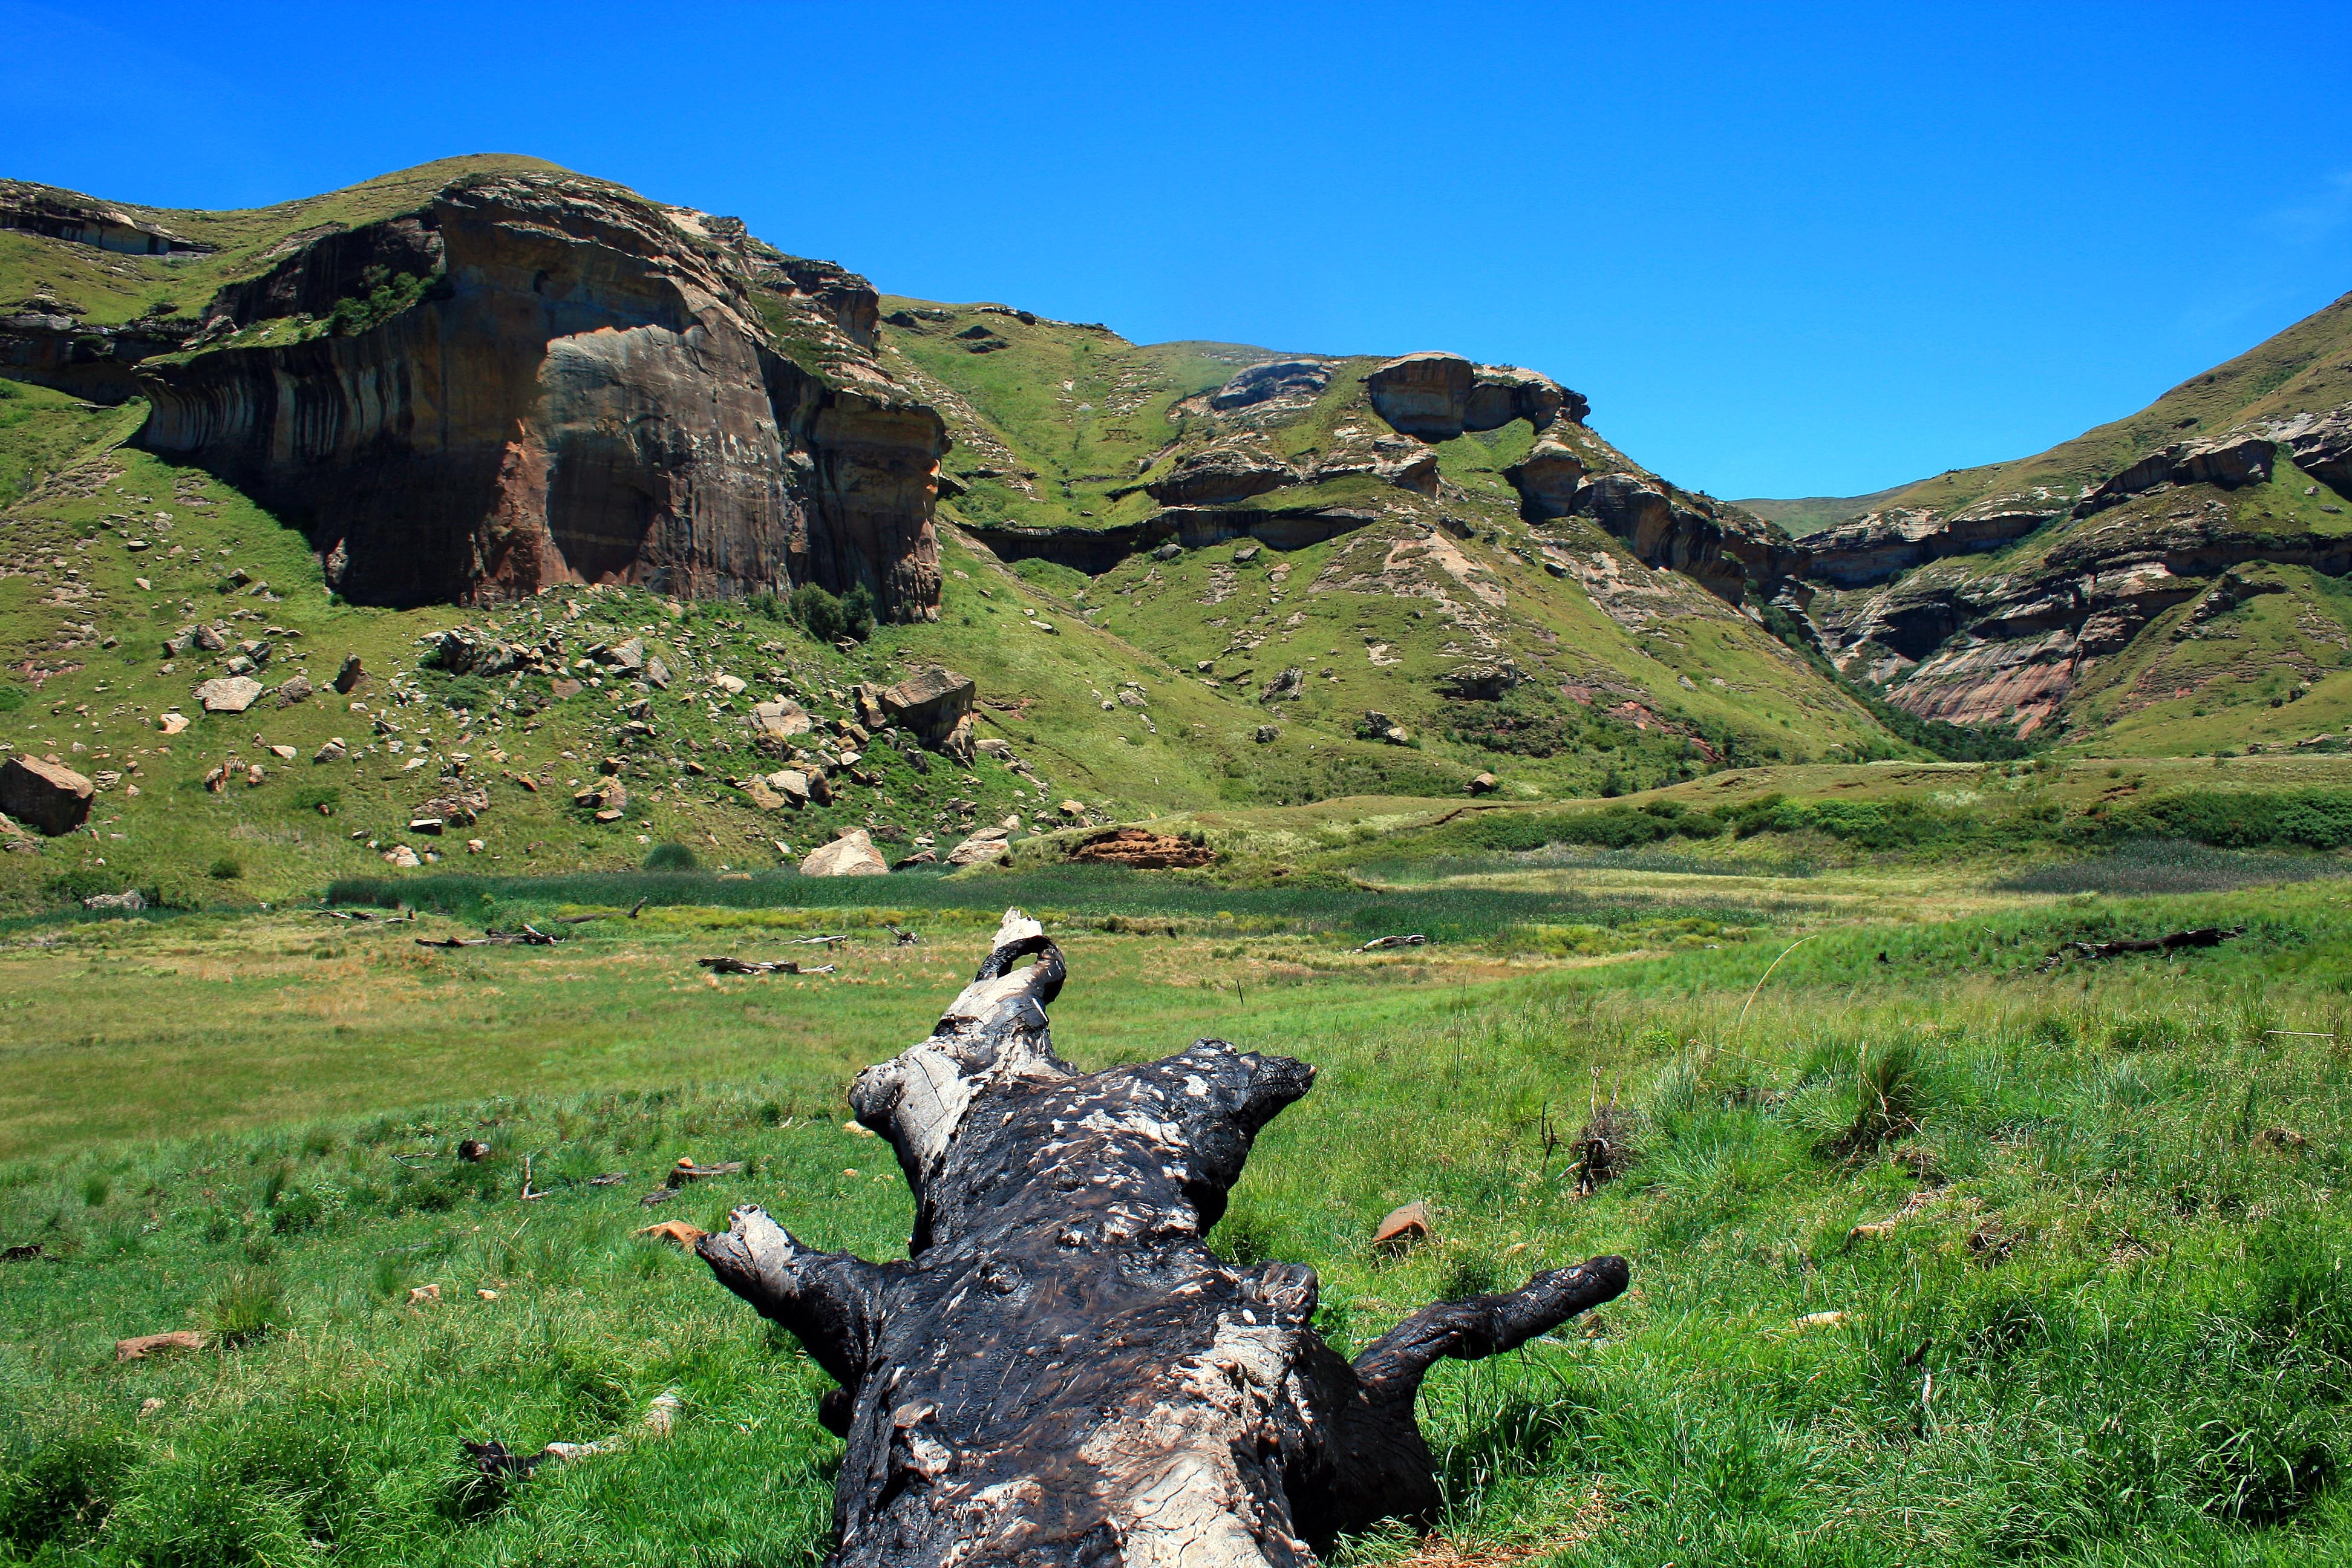
landscape, tree, nature, rock, wilderness, walking, mountain, hiking, meadow, hill, stump, adventure, valley, mountain range, green, black, dead, terrain, national park, burnt, ridge, geology, mountains, backpacking, plateau, fallen, fell, ecosystem, geographical feature, mountainous landforms, burnt tree stump